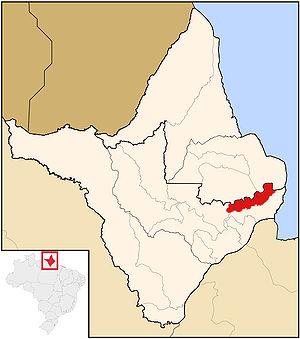
Cutias est une municipalité du sud-est de l'État de l'Amapá. Sa population est de 4 320 habitants, pour une superficie de 2 115 km². Sa densité populationnelle est donc de 2,04 hab/km².